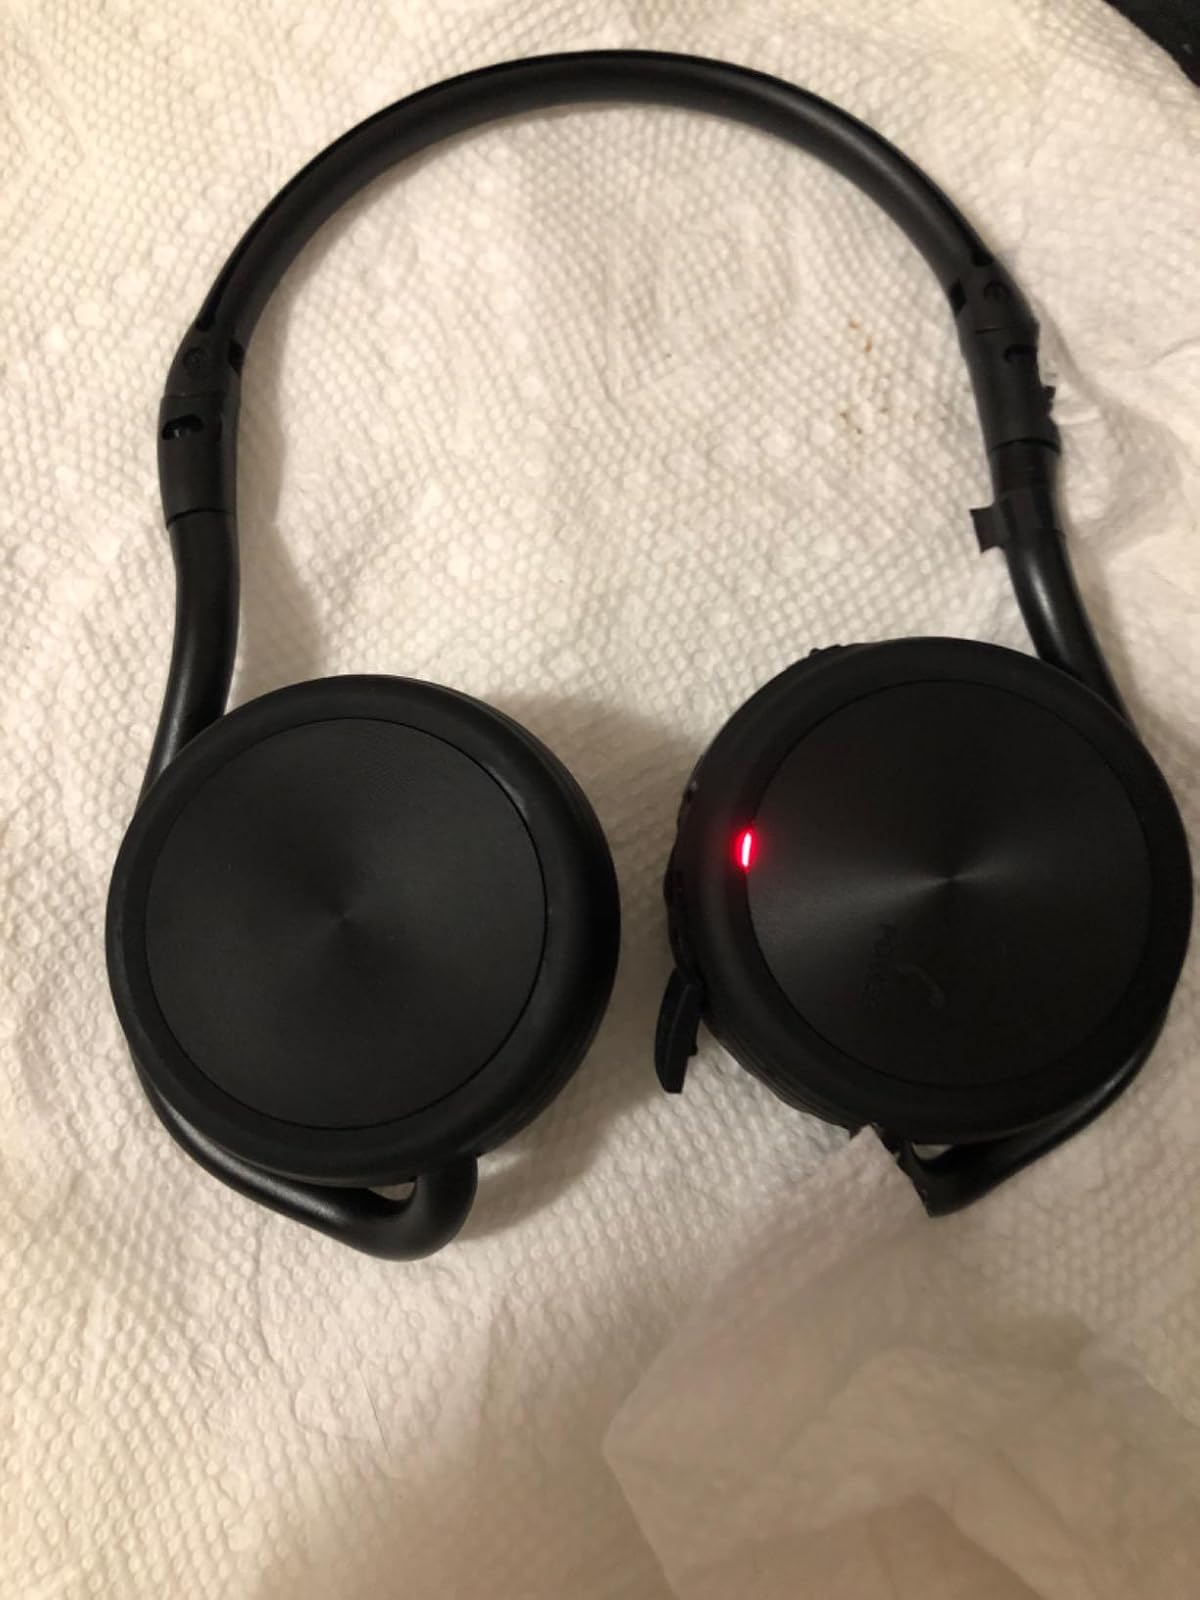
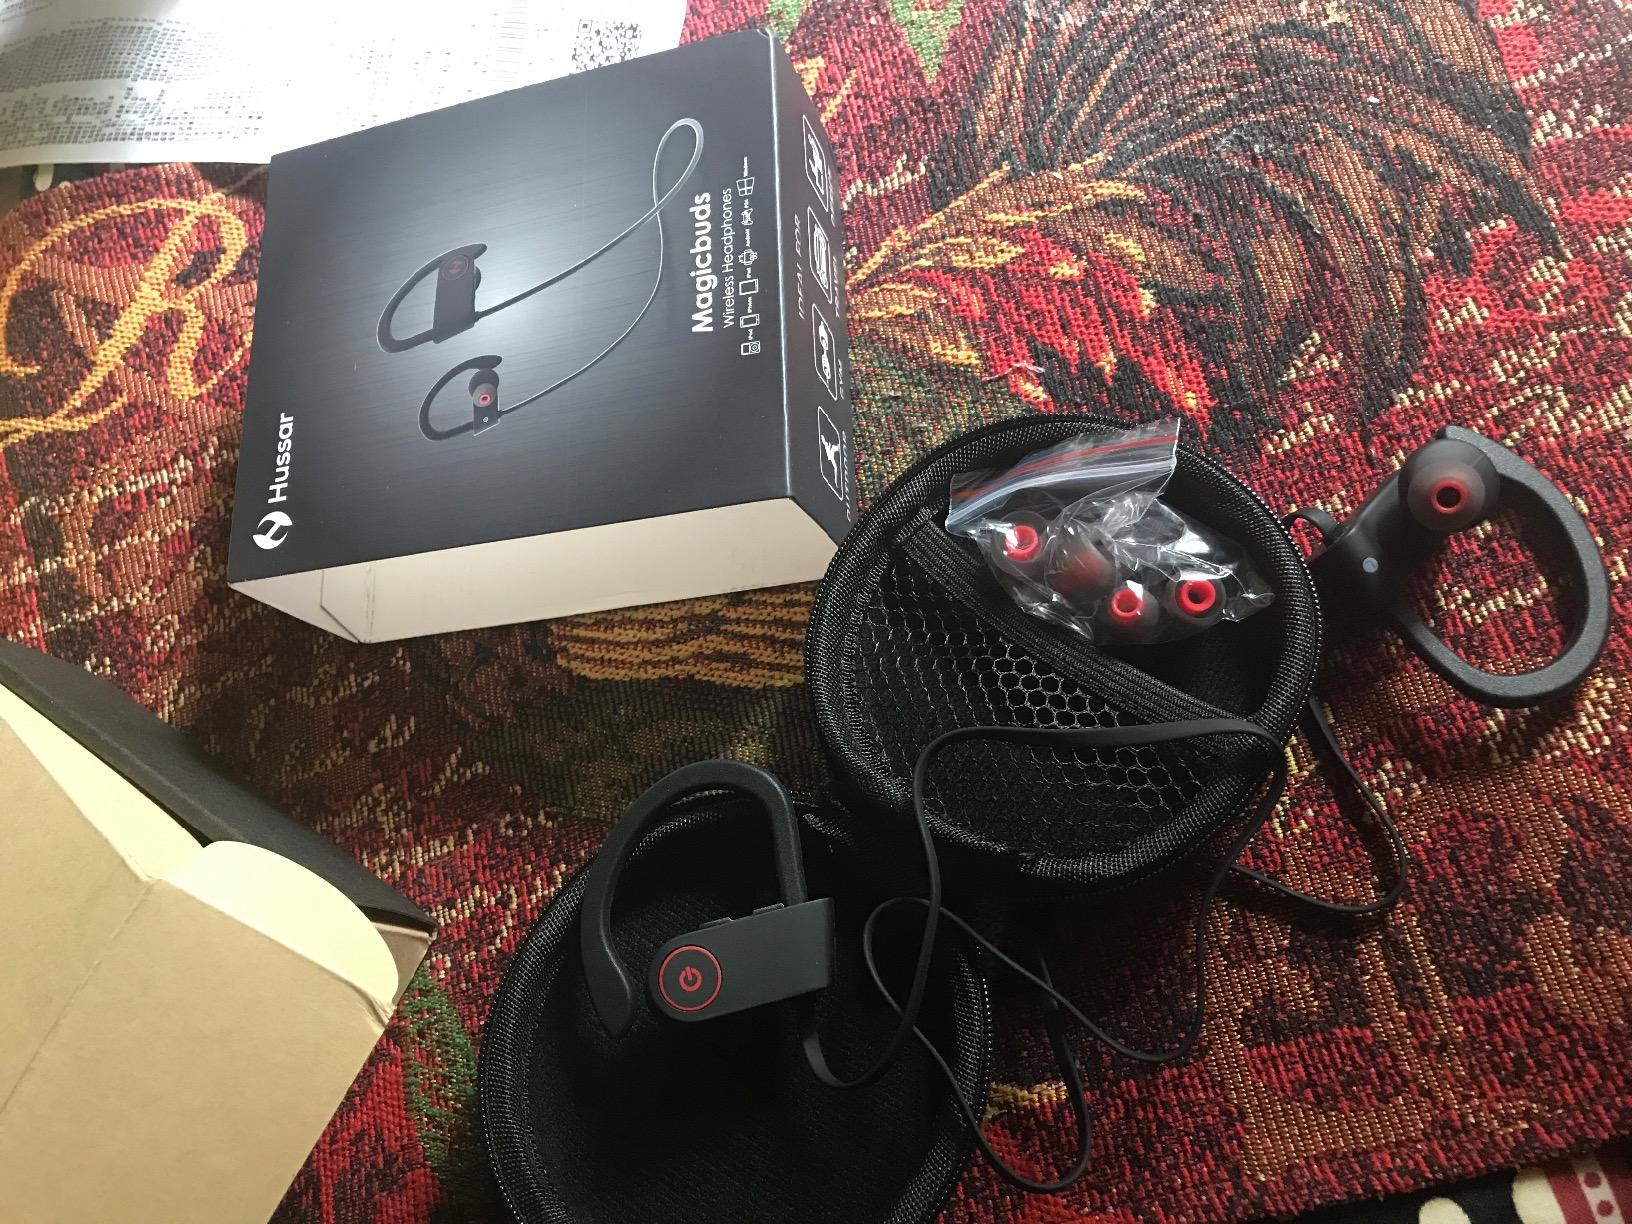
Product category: headphones
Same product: no